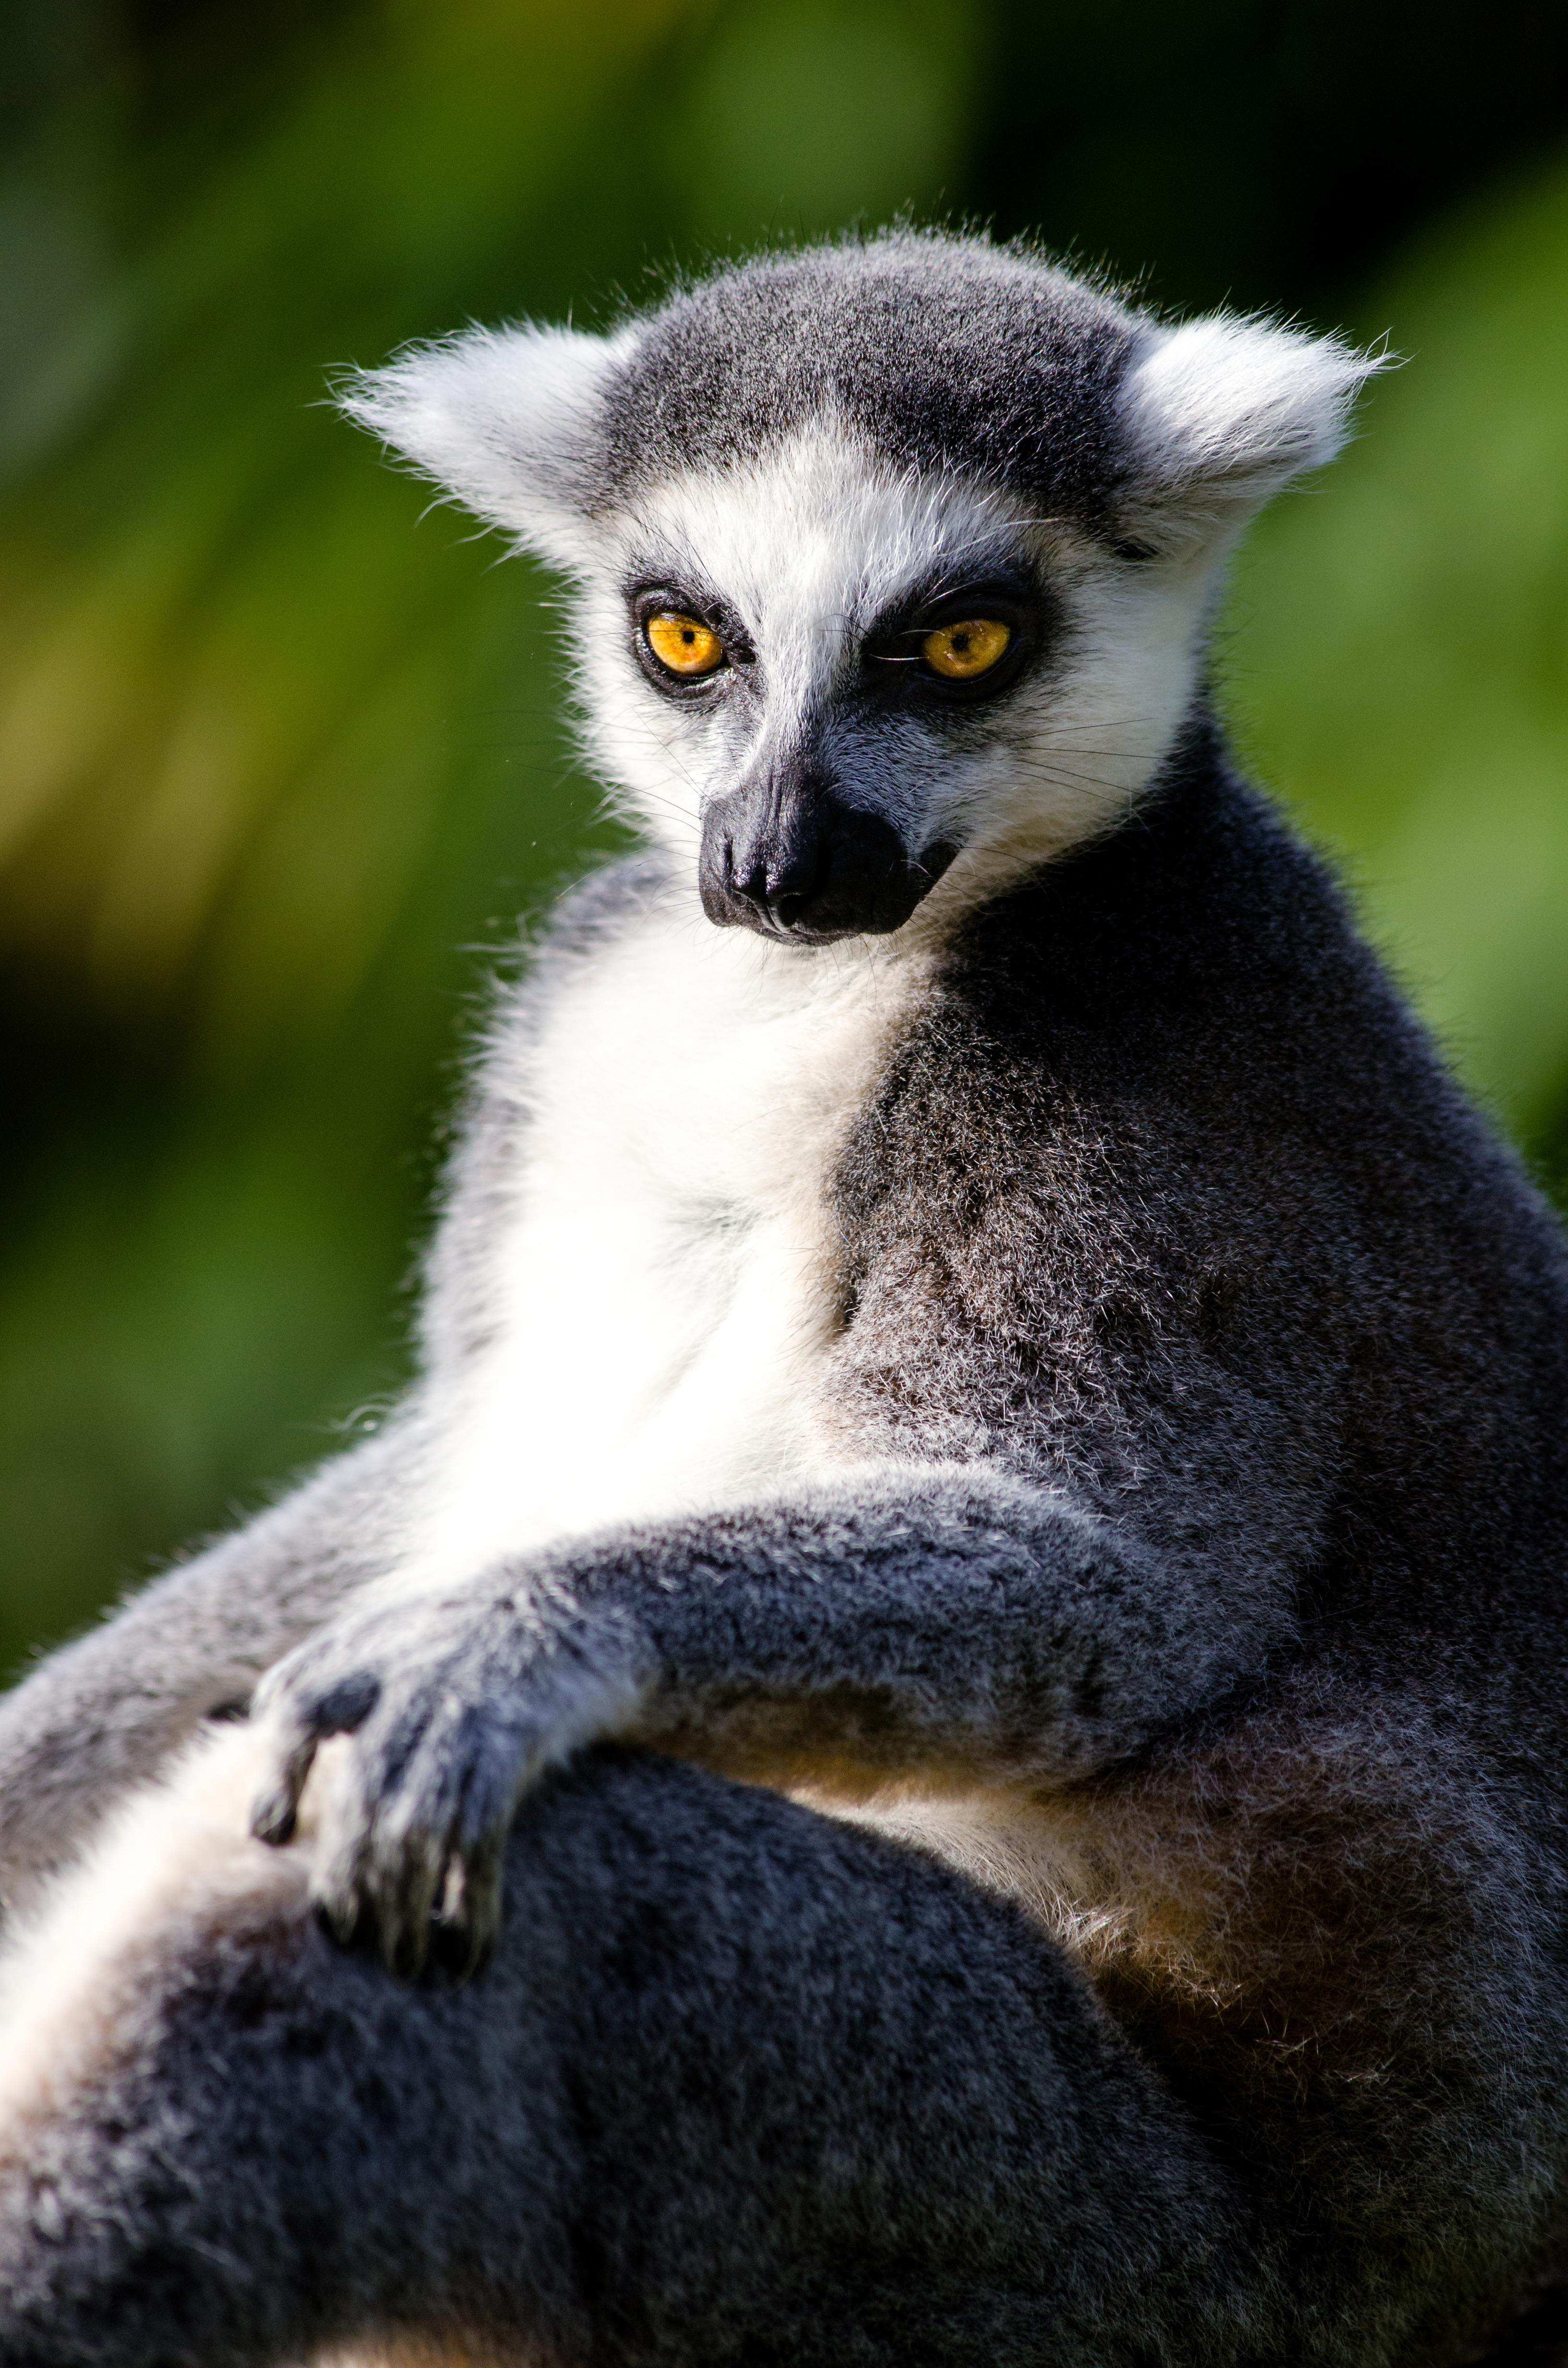
ring, feet, cute, wildlife, zoo, mammal, nikon, fauna, primate, close up, eyes, hands, madagascar, vertebrate, germany, deutschland, adorable, lemur, d7000, niedlich, tierpark, tailed, katta, madagaskar, lemuren, kattas, fuse, h nde